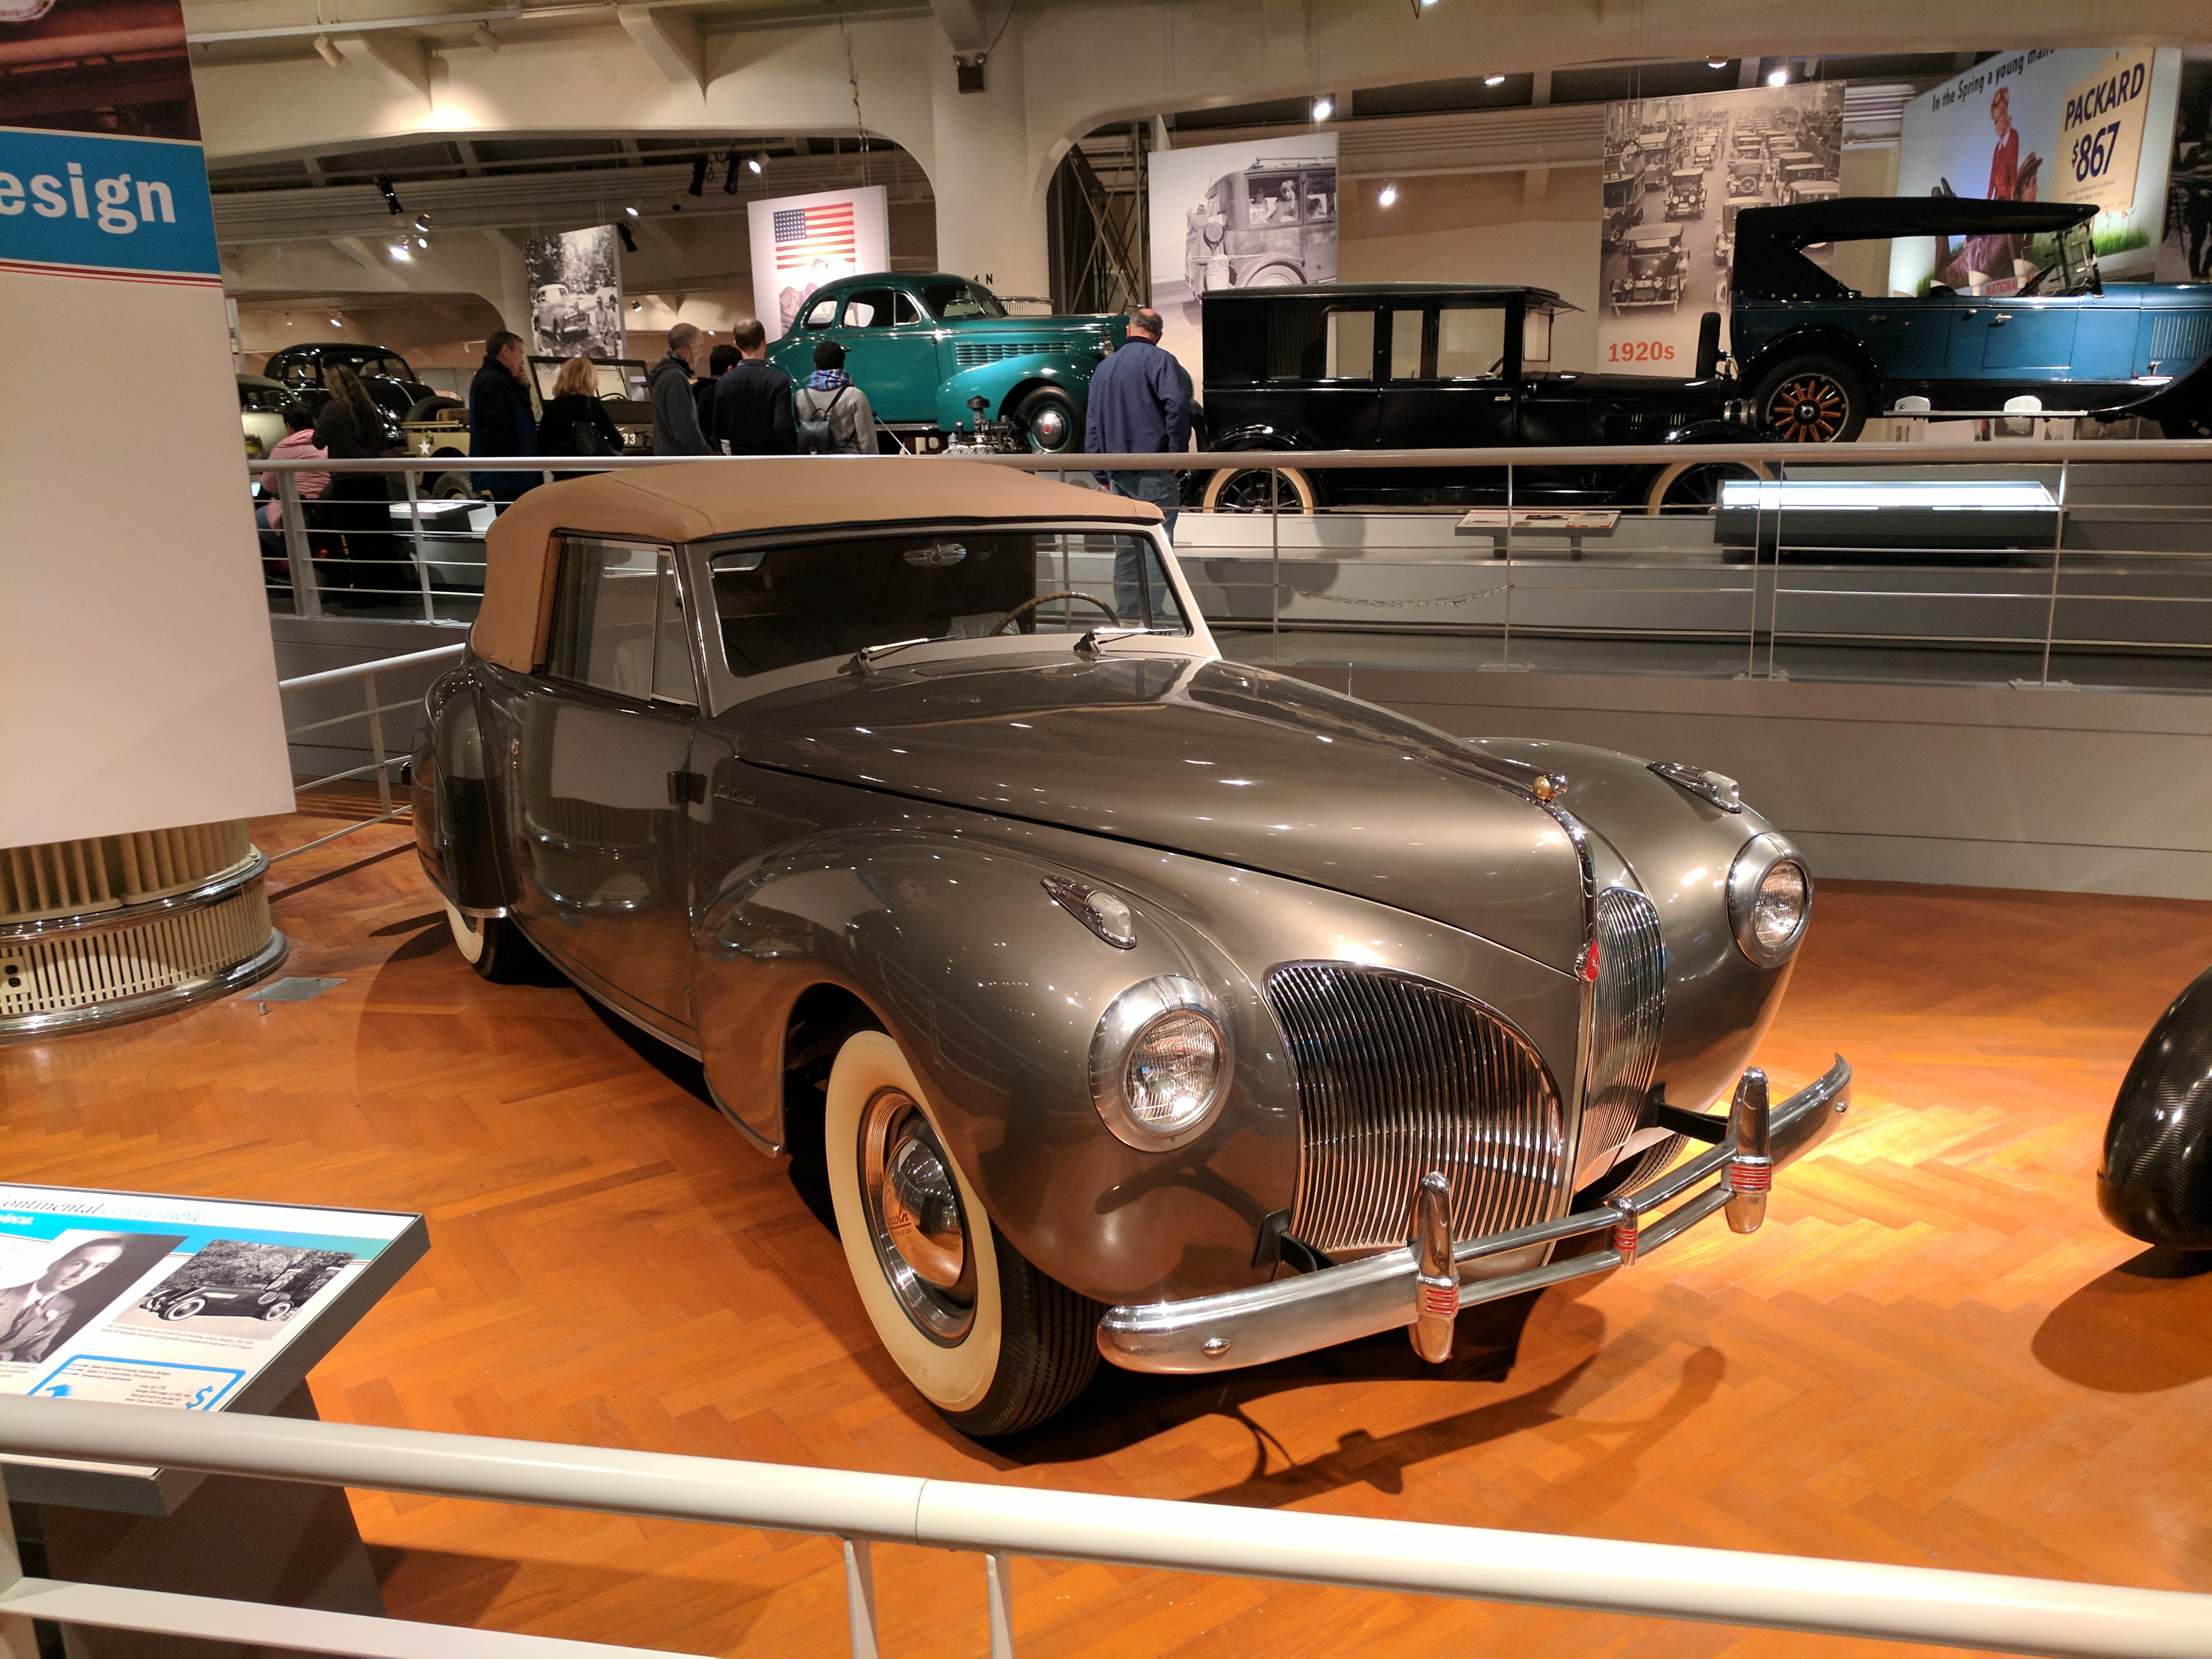
ford, museum, car, cars, auto, automobile, automobiles, machine, machines, land vehicle, vehicle, classic car, classic, antique car, motor vehicle, coupe, vintage car, sedan, luxury vehicle, custom car, personal luxury car, Bristol 401, hot rod, convertible